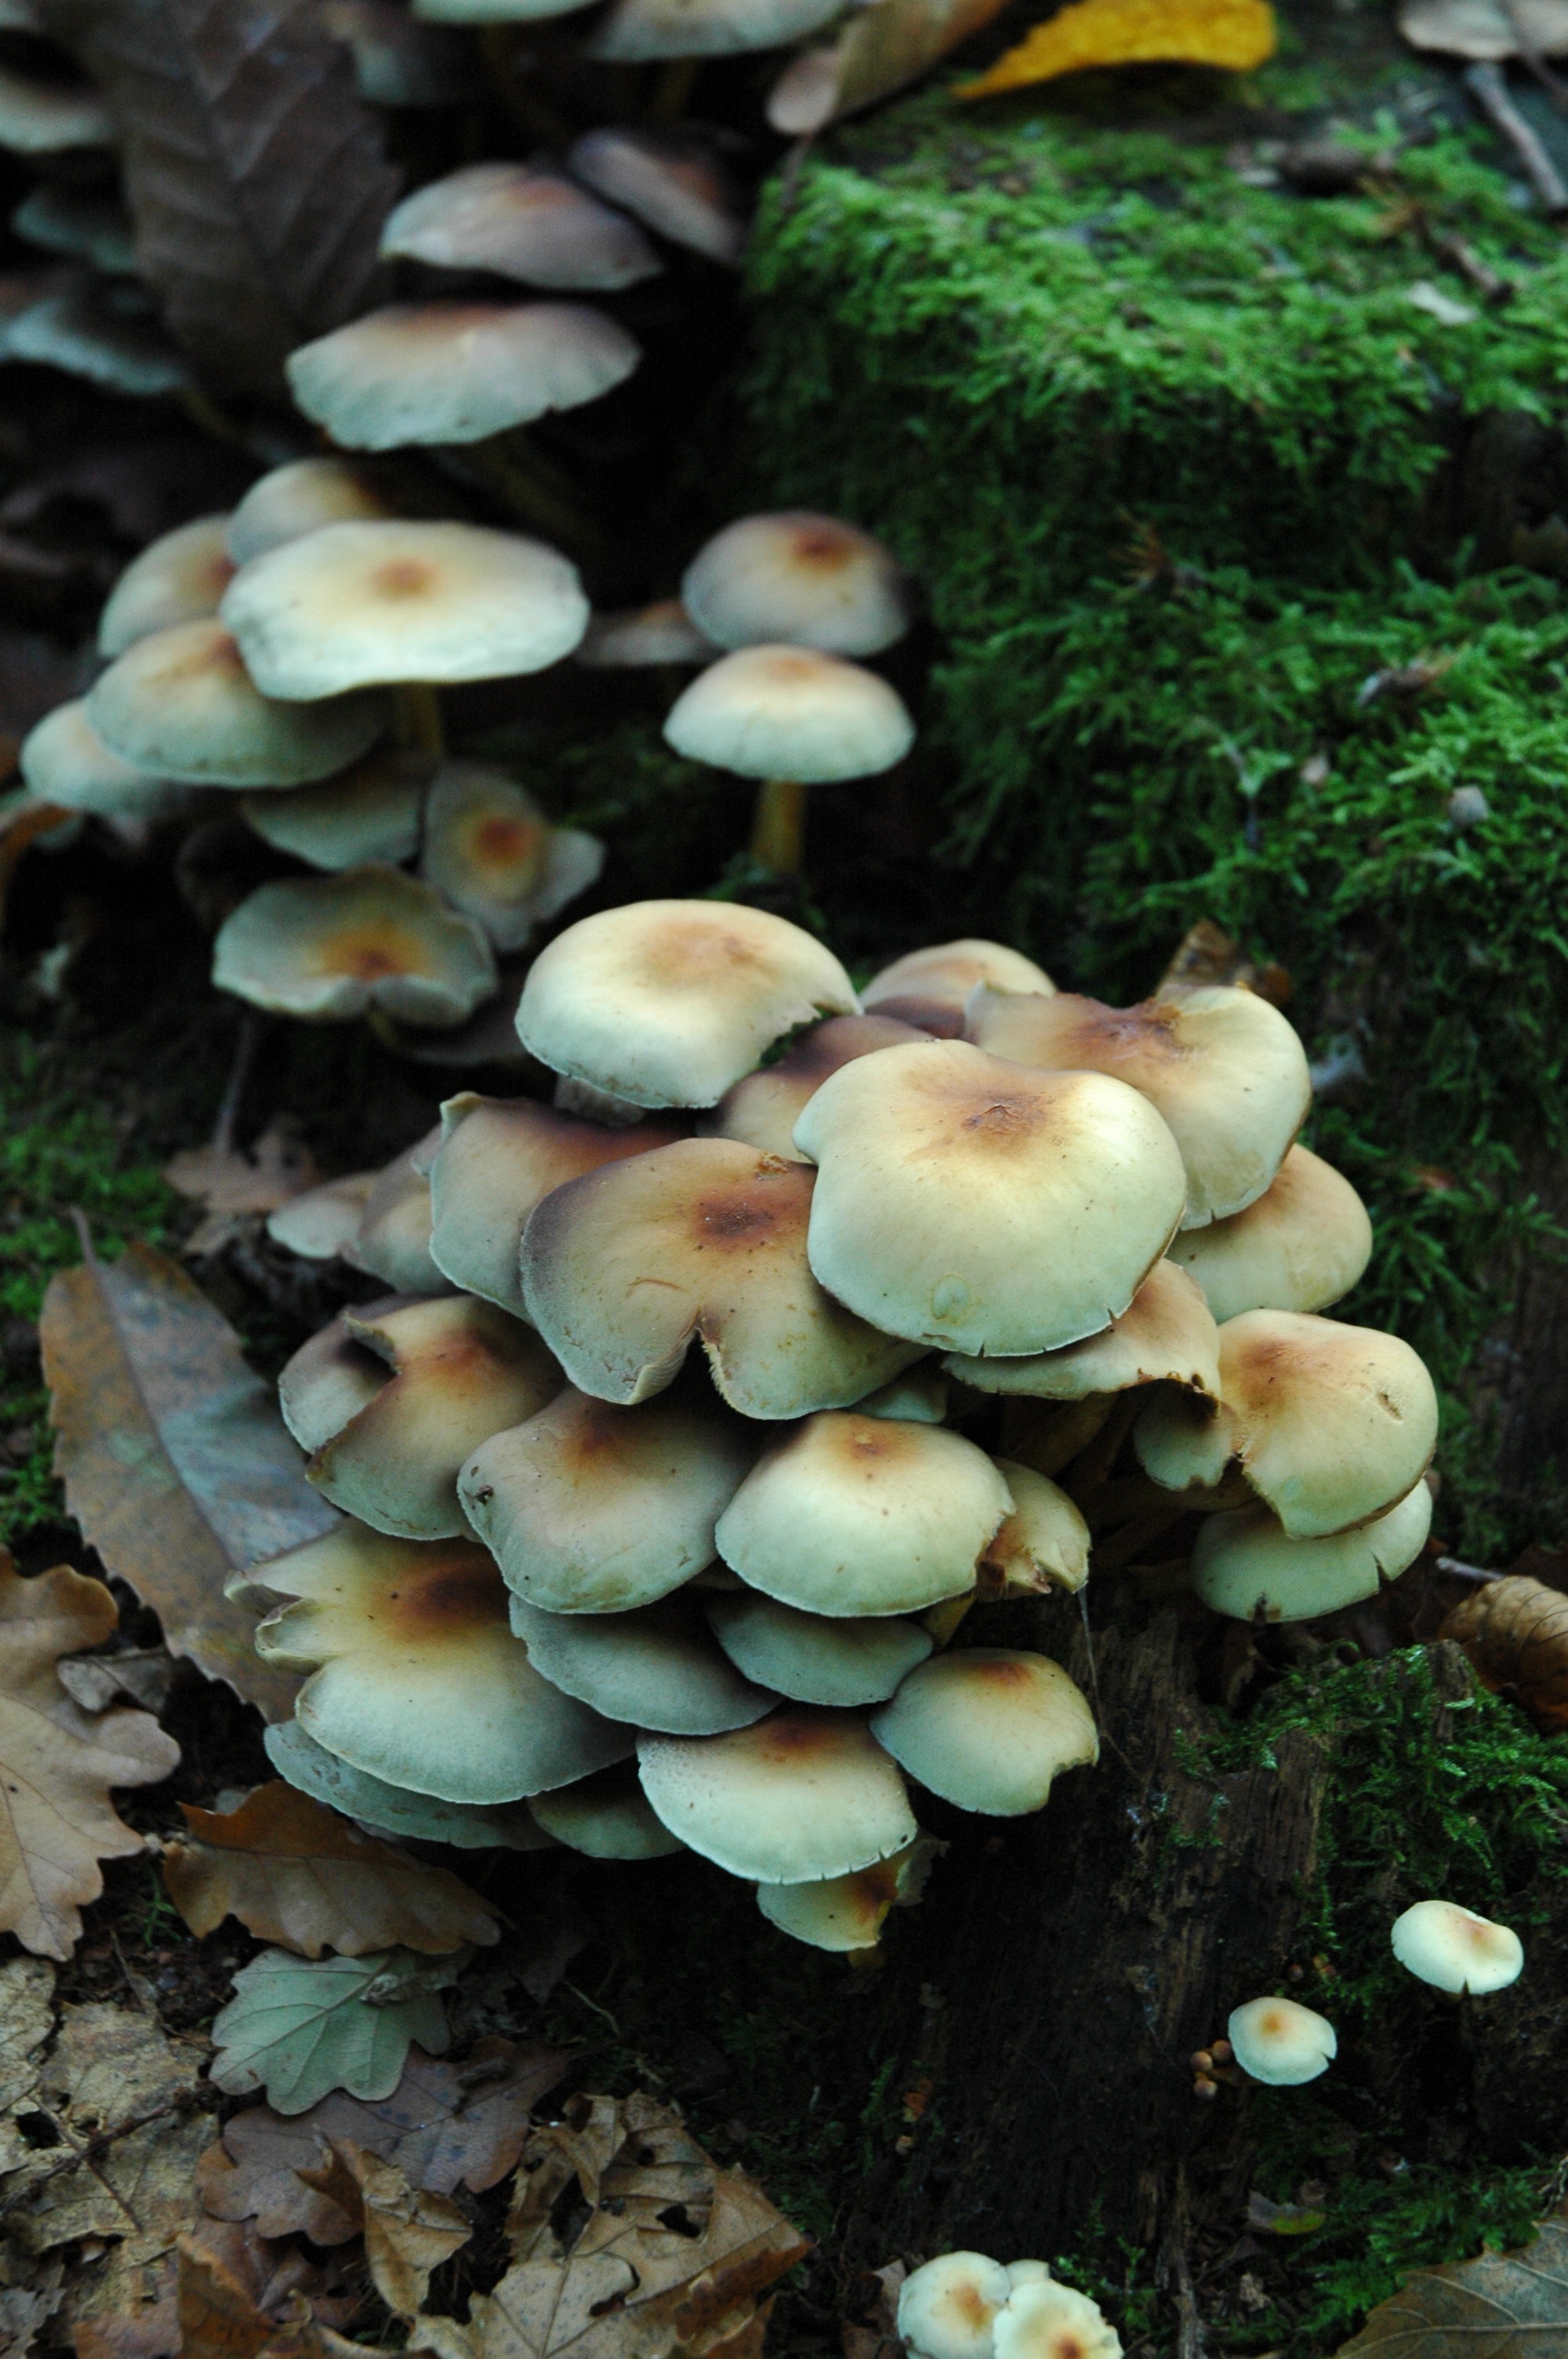
nature, forest, white, wild, green, botany, mushroom, dried, flora, leaves, fungus, woods, mushrooms, growing, woodland, agaricus, matsutake, oyster mushroom, edible mushroom, mosses, medicinal mushroom, agaricomycetes, agaricaceae, champignon mushroom, pleurotus eryngii